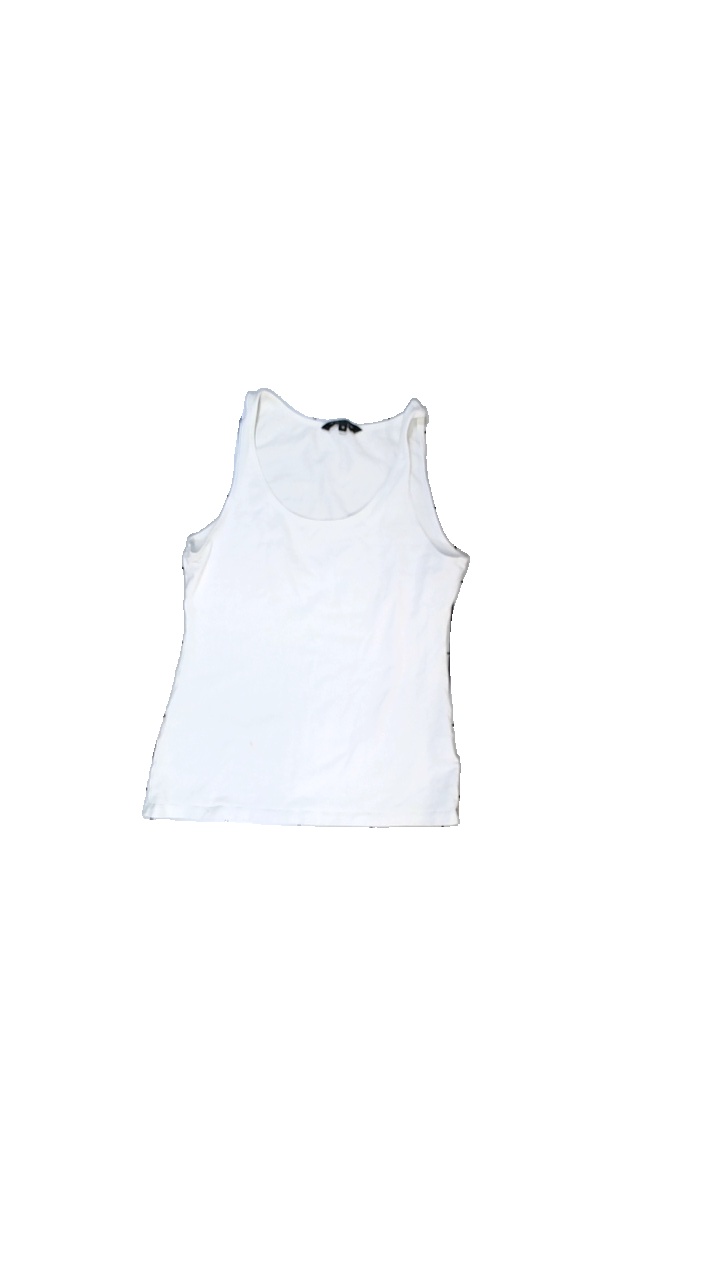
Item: Tank Top (Ladies)
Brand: Twilfit
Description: linne
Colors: White
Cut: C-collar
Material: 95% bomull 5%elastan
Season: All
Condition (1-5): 2
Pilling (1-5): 4
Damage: smuts fläck
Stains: Minor
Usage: Export
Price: <50